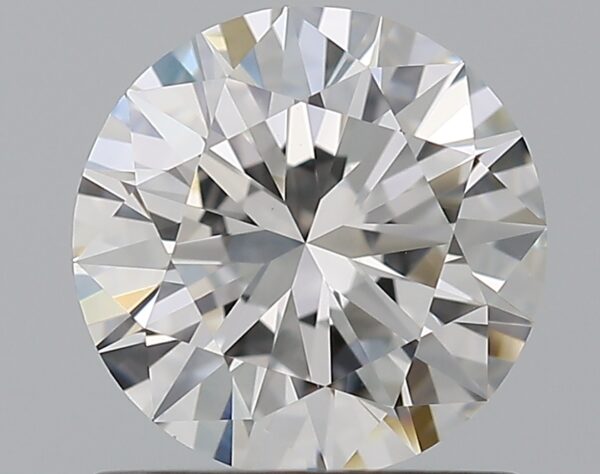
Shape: round
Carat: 1
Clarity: VS1
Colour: F
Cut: EX
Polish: EX
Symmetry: EX
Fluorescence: N
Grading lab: GIA
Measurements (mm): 6.45 x 6.48 x 3.92